Fermentas

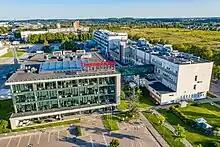
Headquarters in Vilnius

Fermentas was a biotechnology company specializing in the discovery and production of molecular biology products for life science research and diagnostics. Since 2010, Fermentas has been part of Thermo Fisher Scientific.